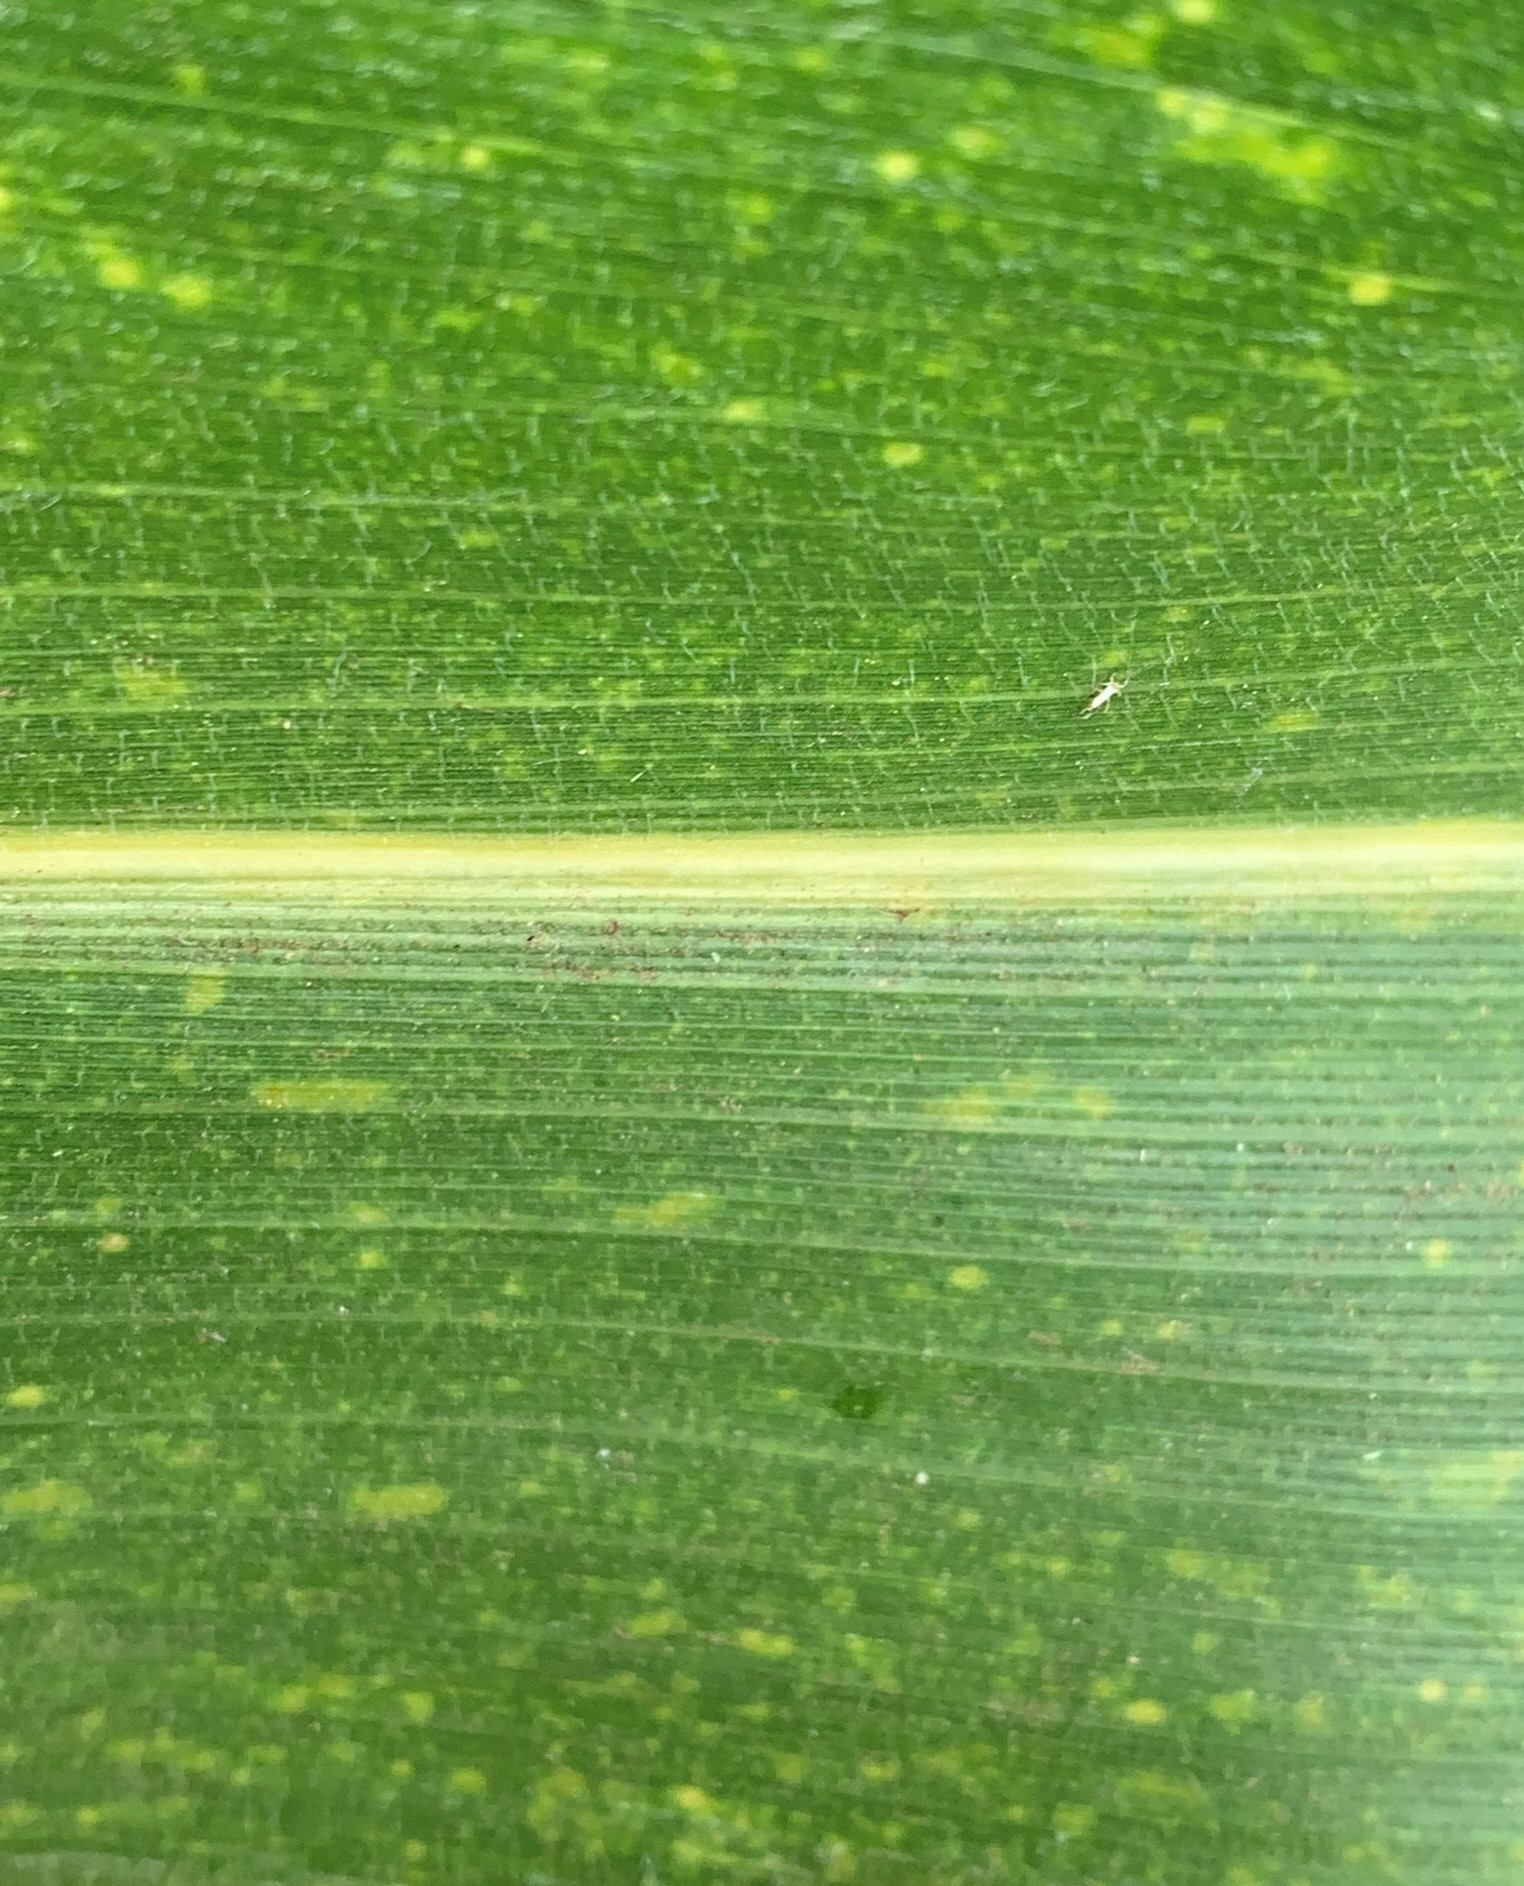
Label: MLN